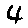
Label: 4